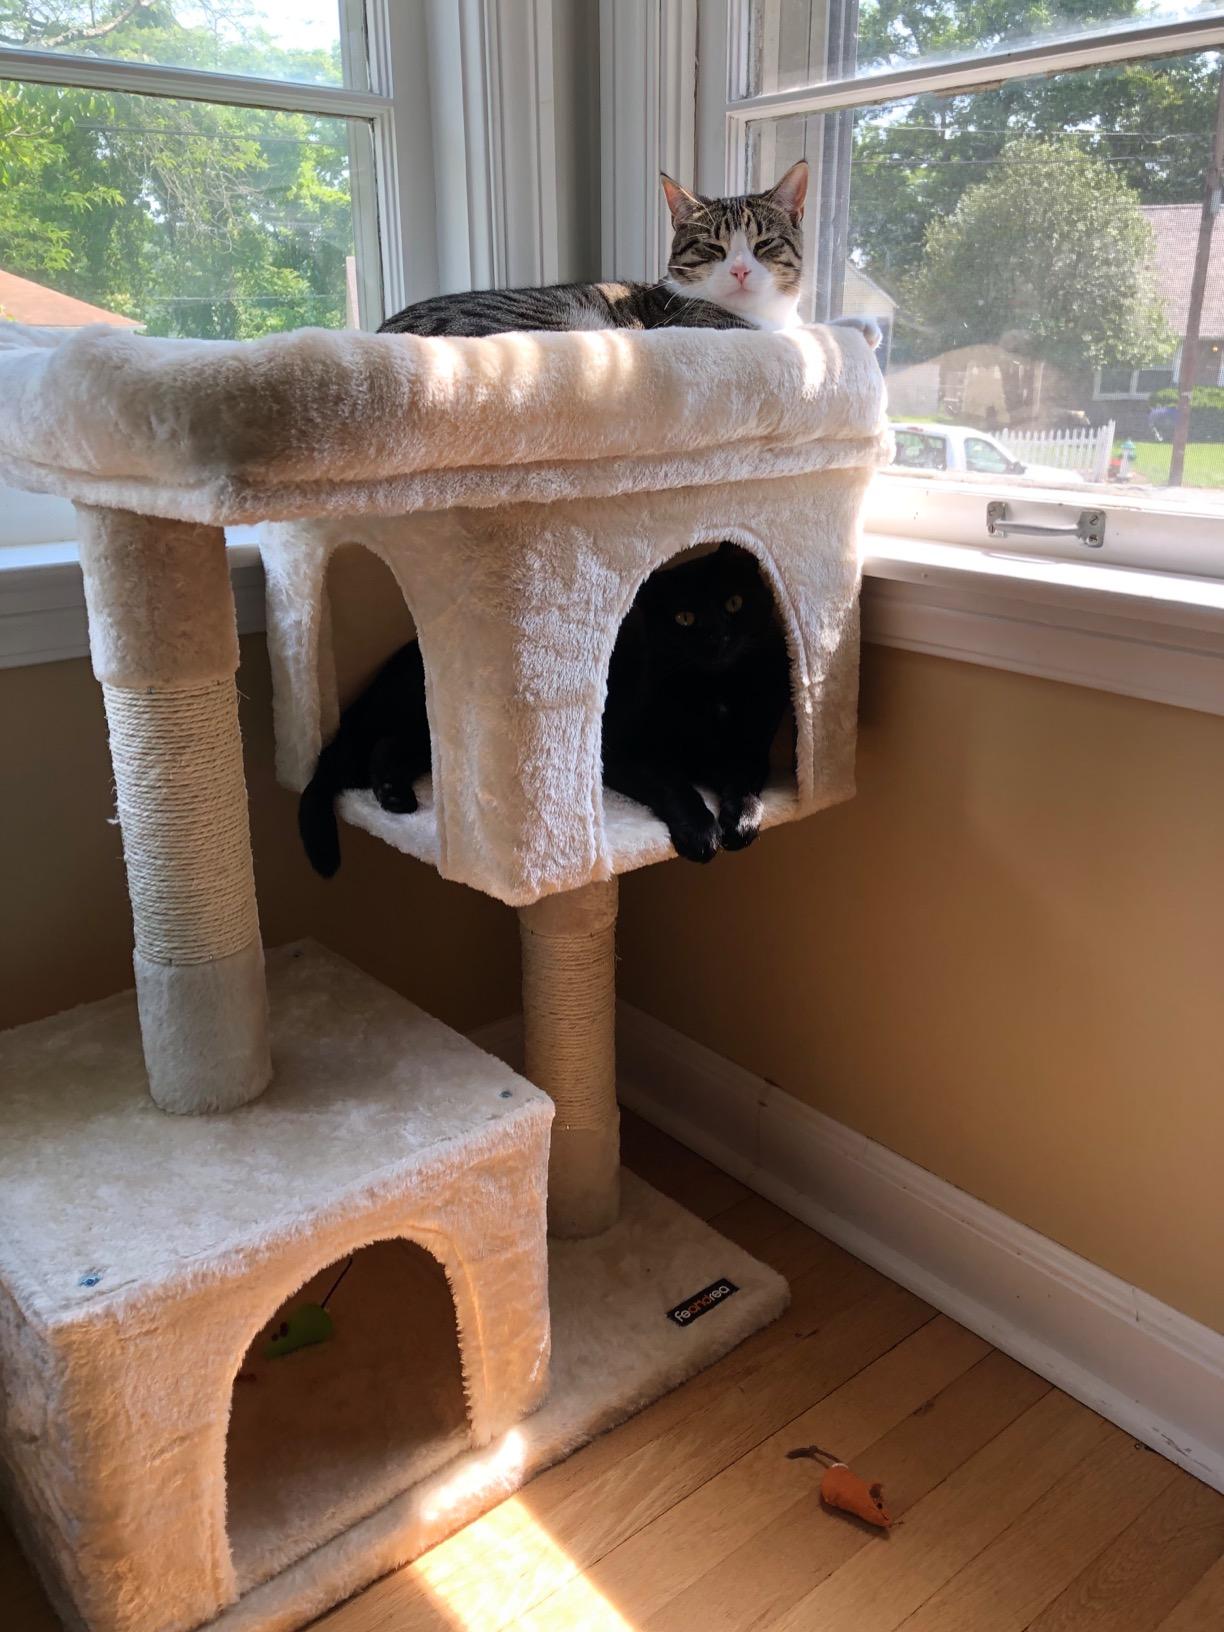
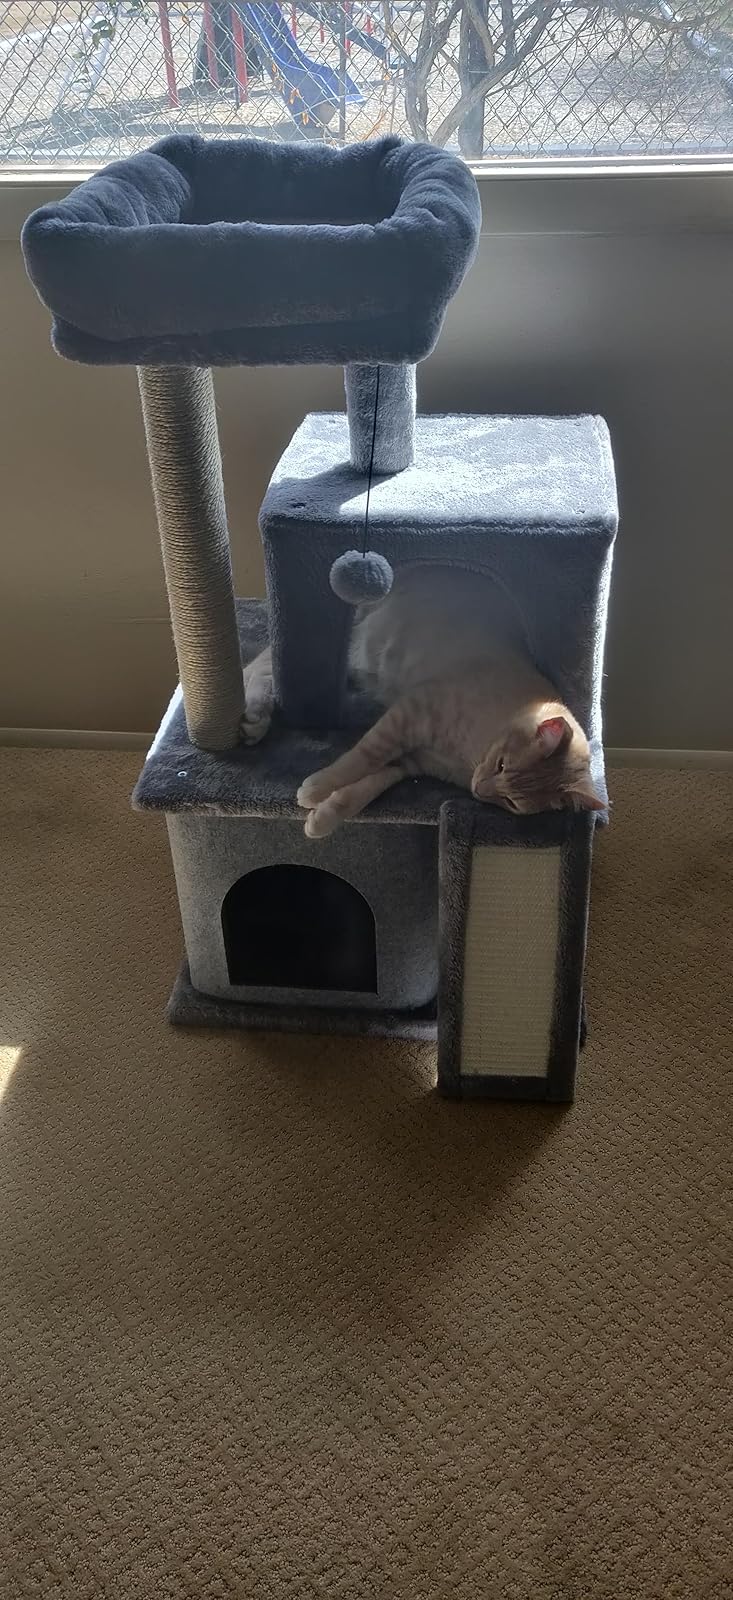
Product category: items_cat tree
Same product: no